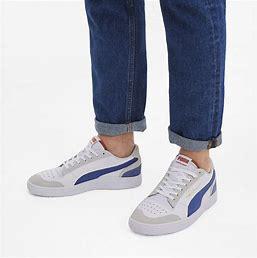
Brand: Puma
Model: Ralph Sampson Lo